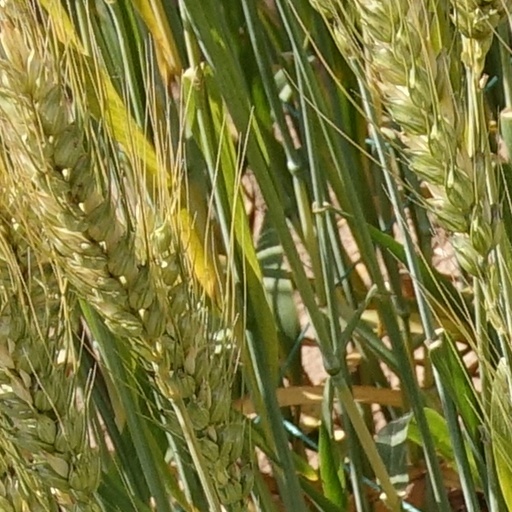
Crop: wheat